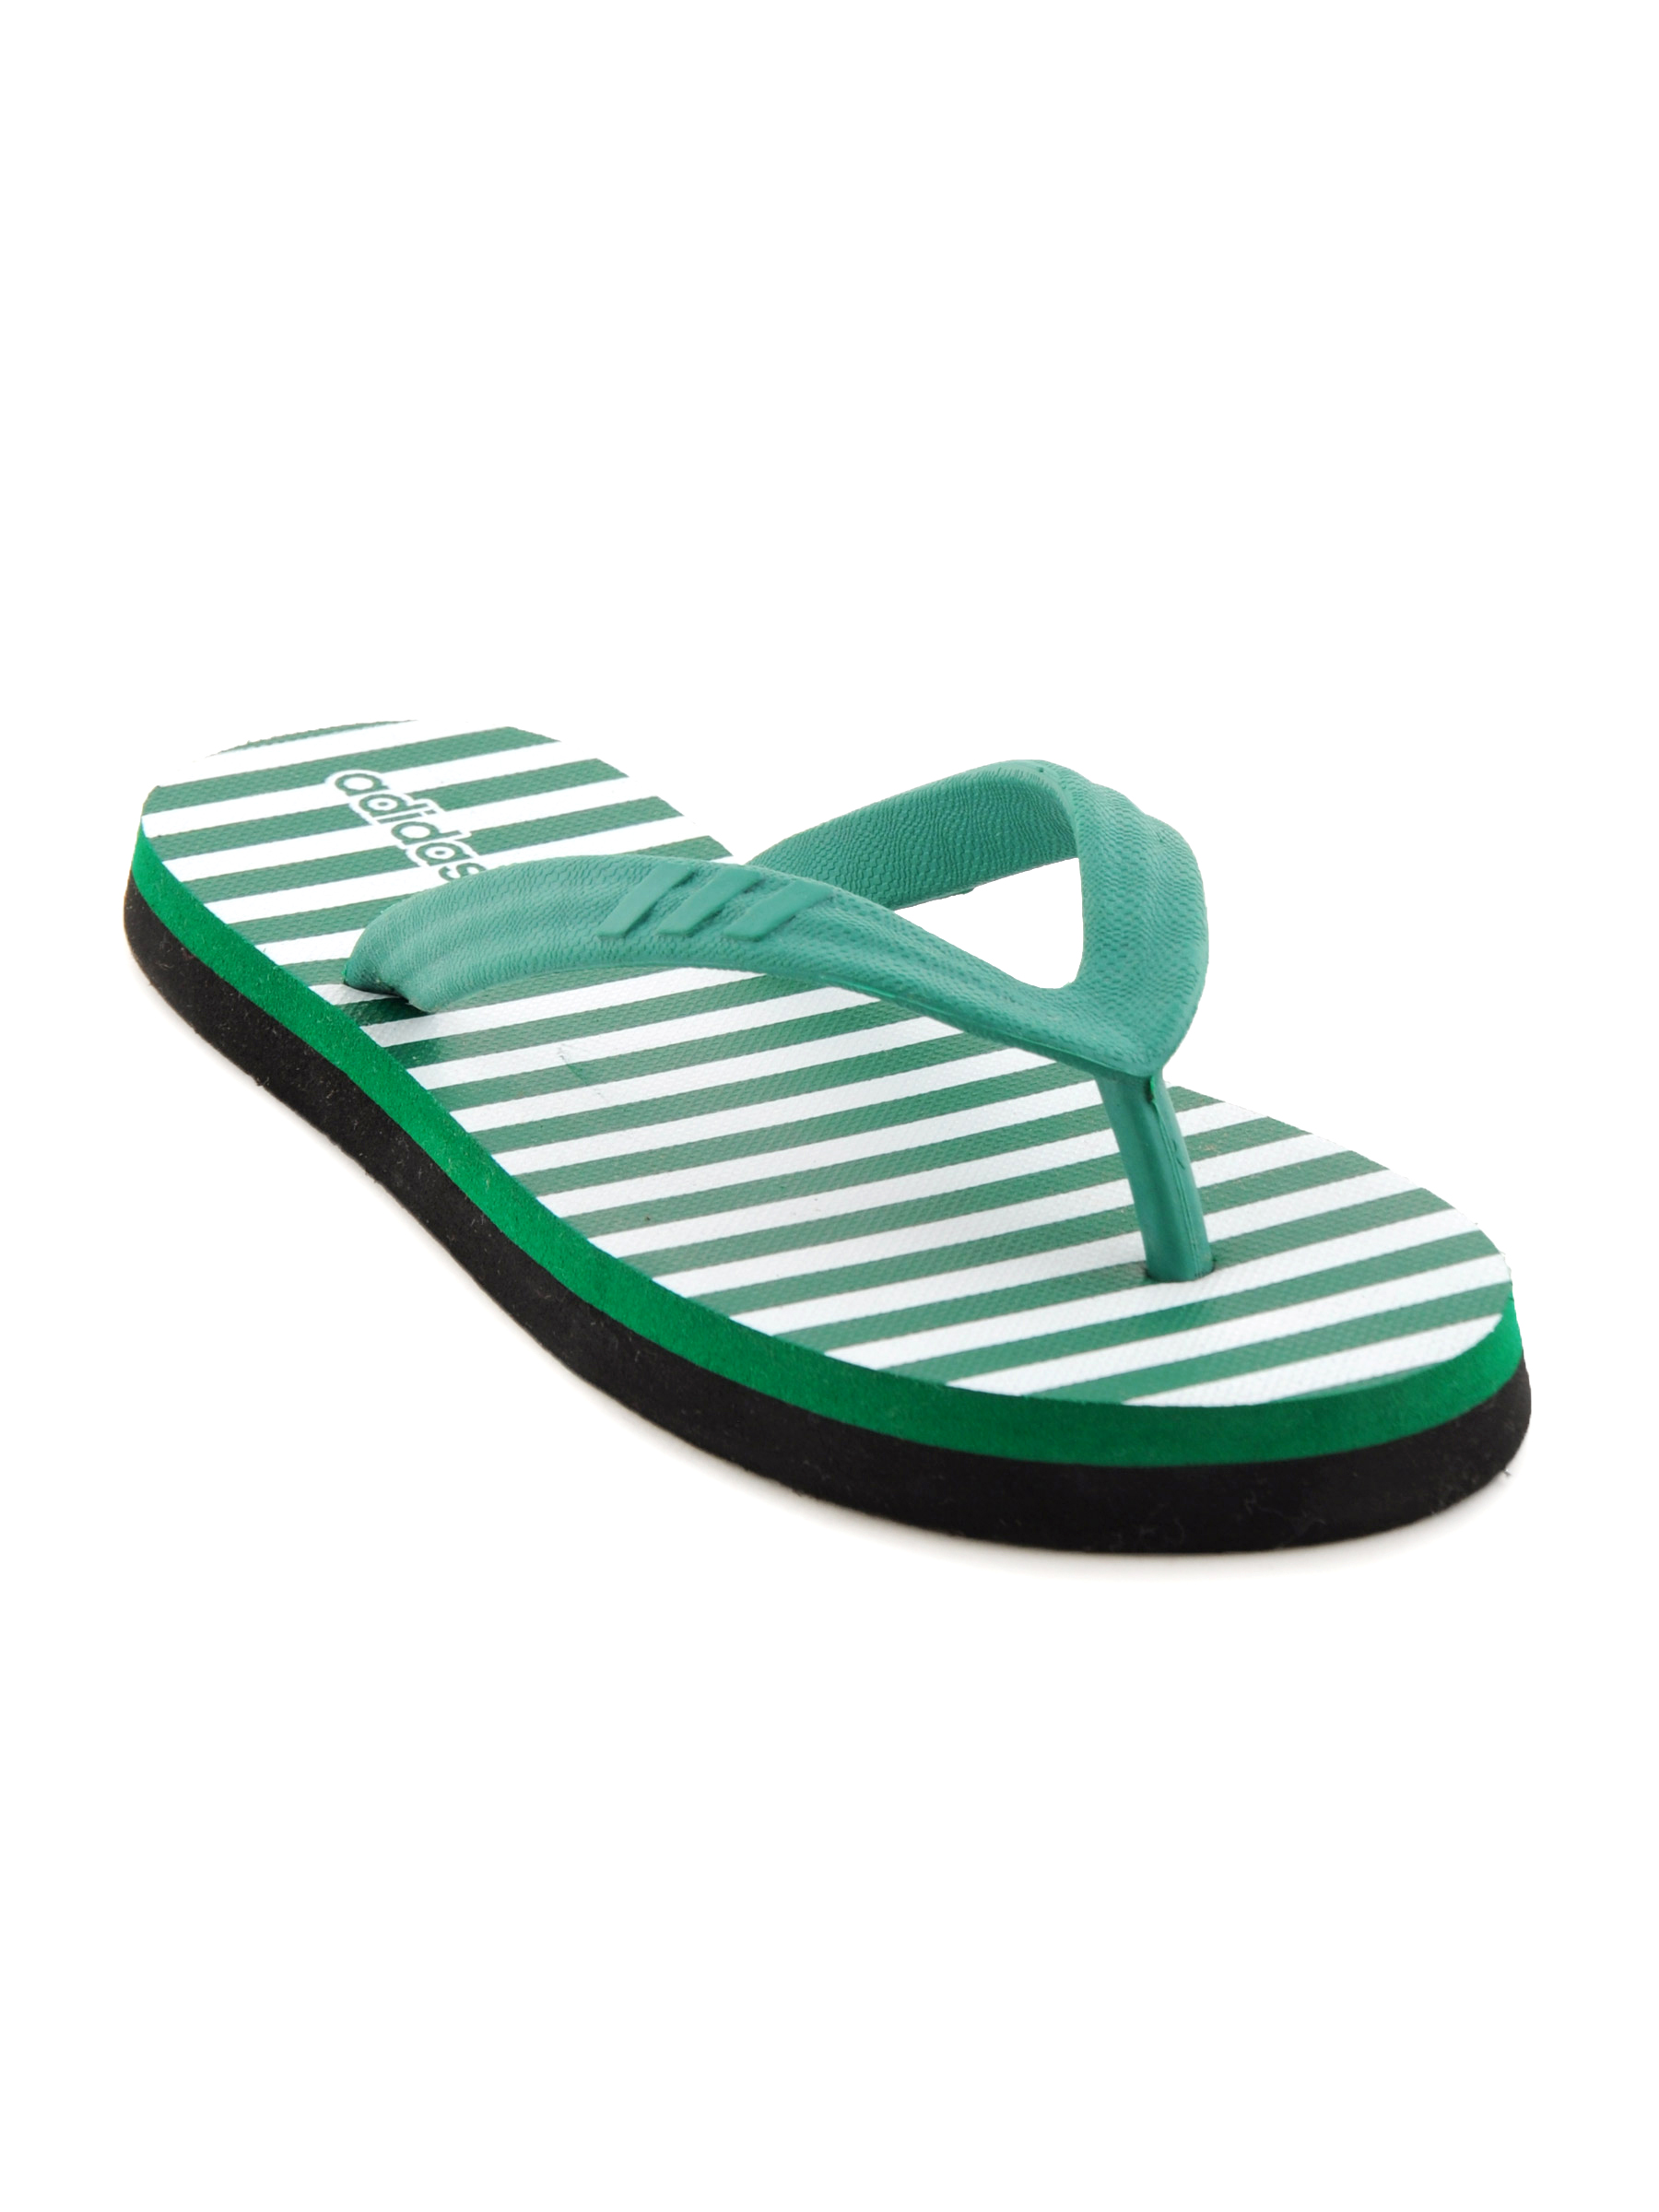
ADIDAS Women Soft Striped White Flip Flops
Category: Footwear / Flip Flops / Flip Flops
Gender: Women
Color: White
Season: Fall 2011
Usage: Casual